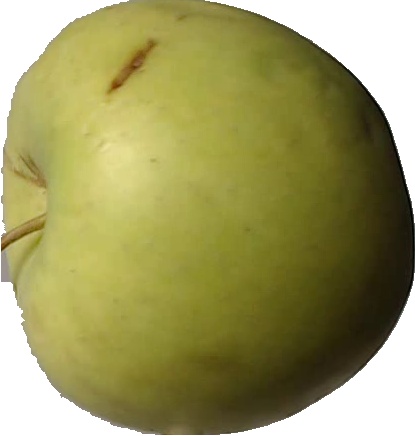
Label: apple_golden_3